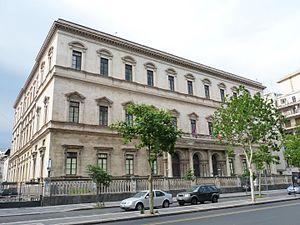
Palazzo delle Scienze (Corso Italia 55, Catane, Sicile, Italie)